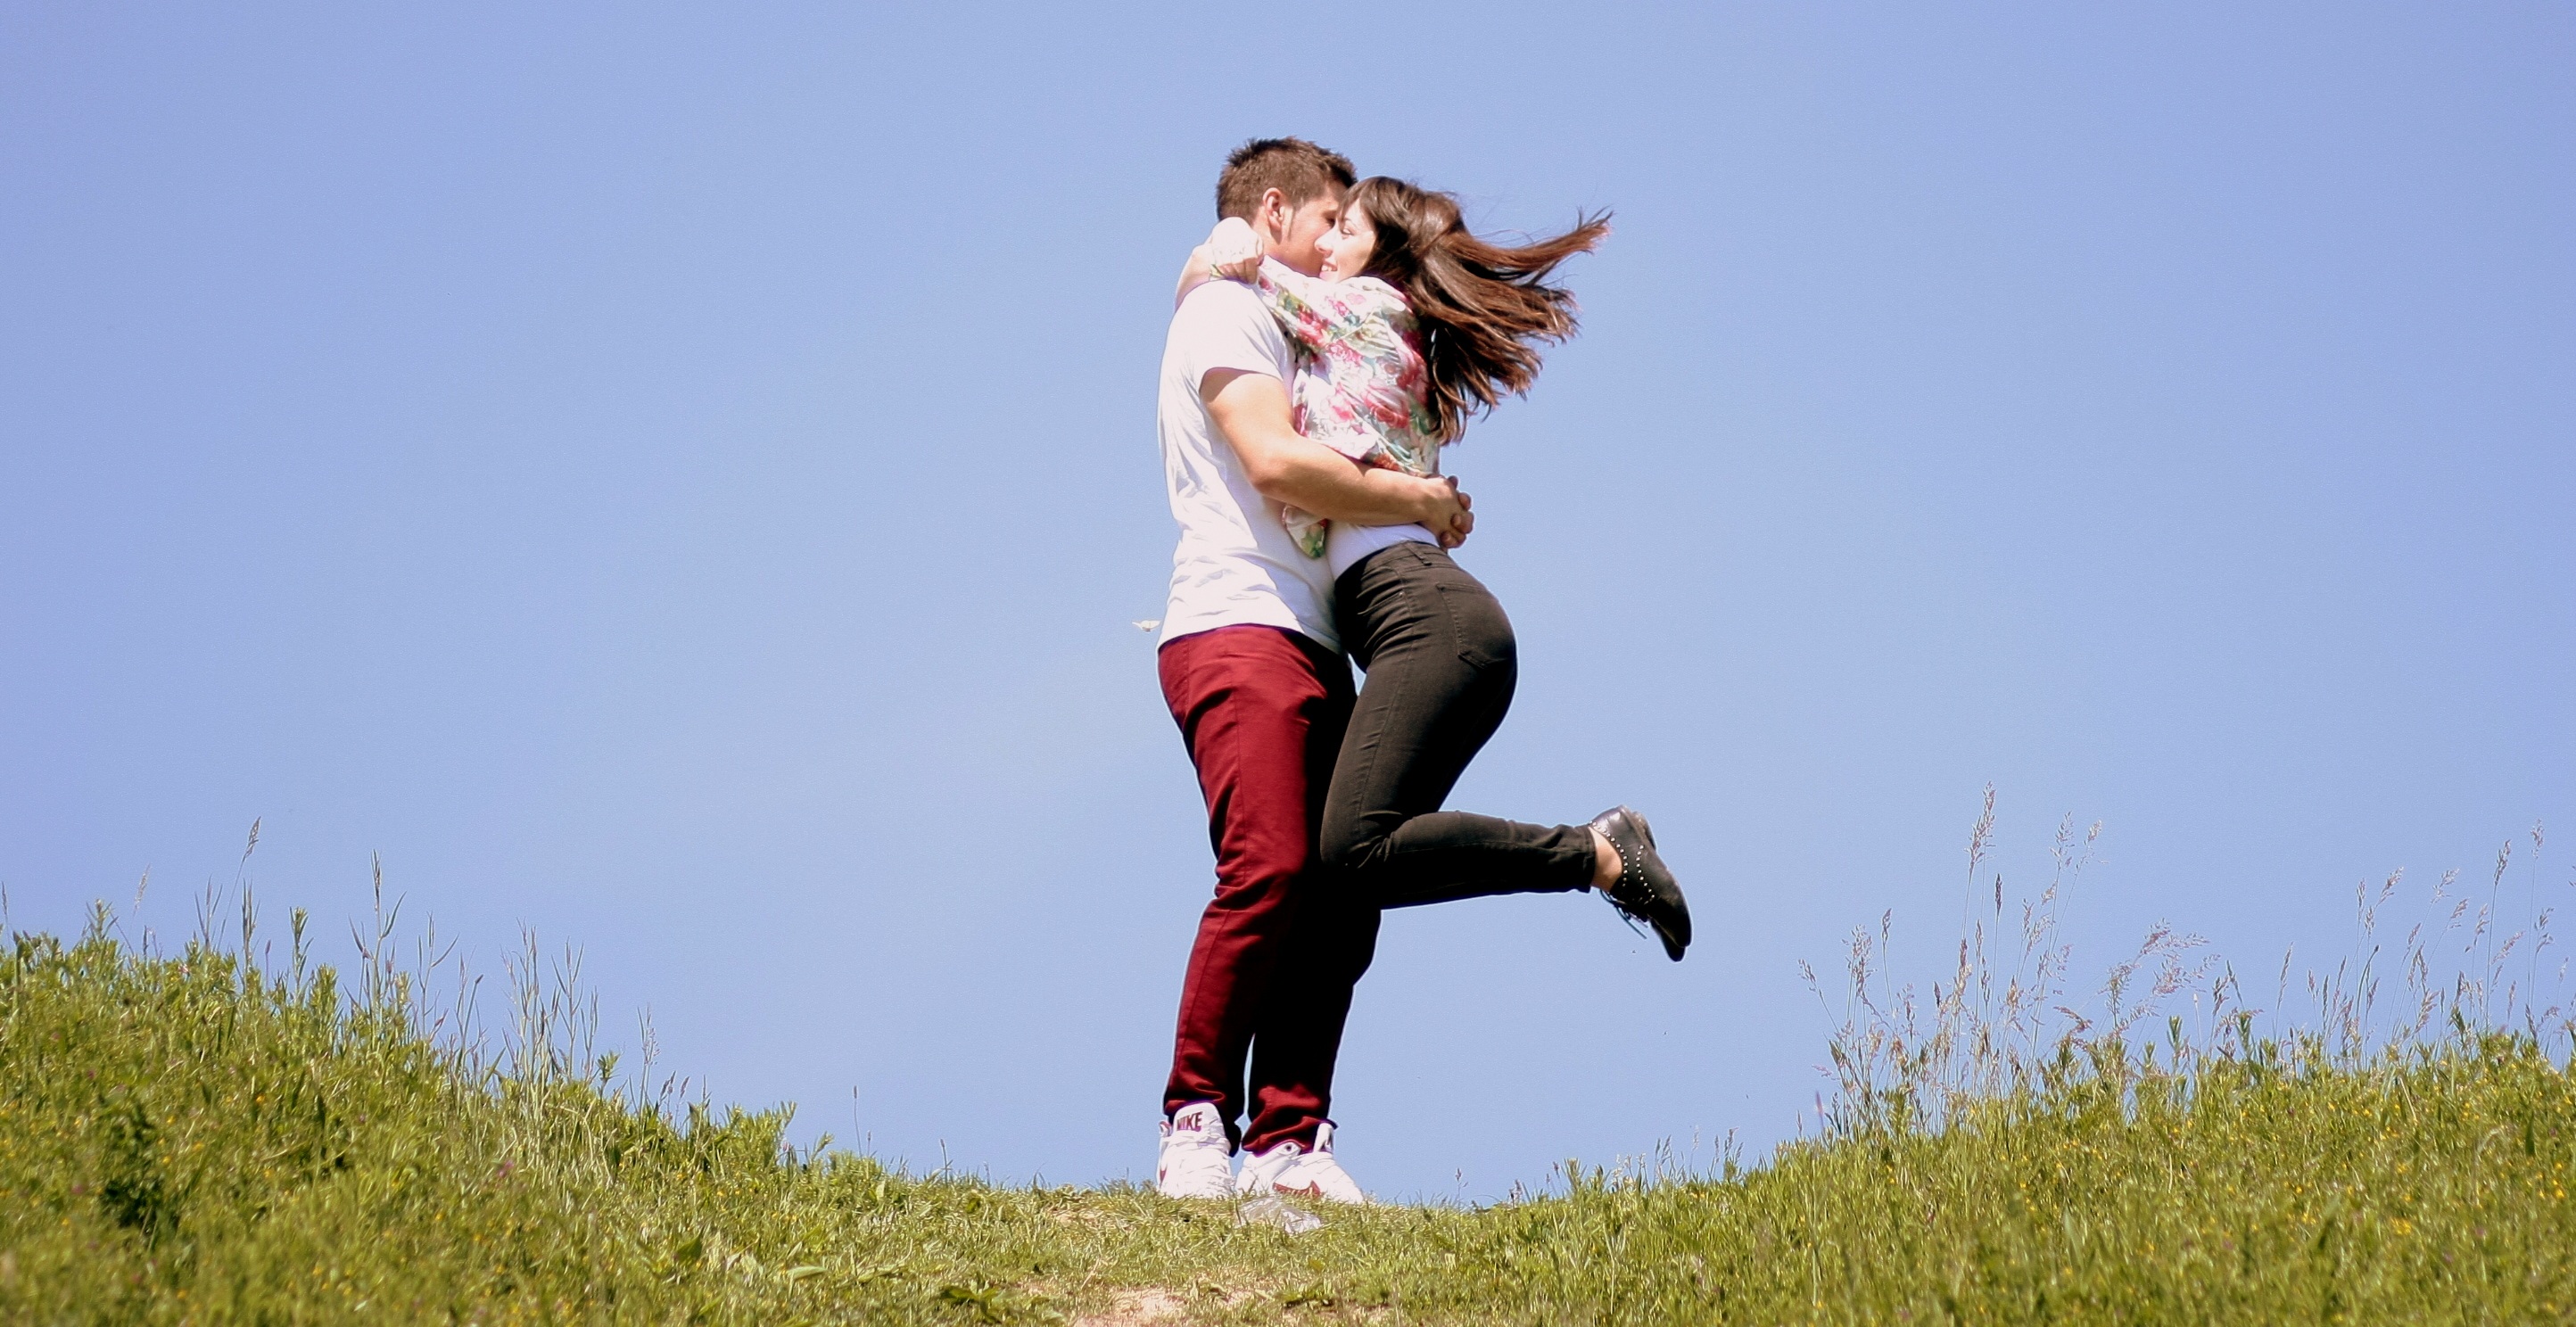
walking, person, running, jumping, love, park, kiss, couple, jogging, hug, fun, sports, beauty, interaction, physical exercise, human action